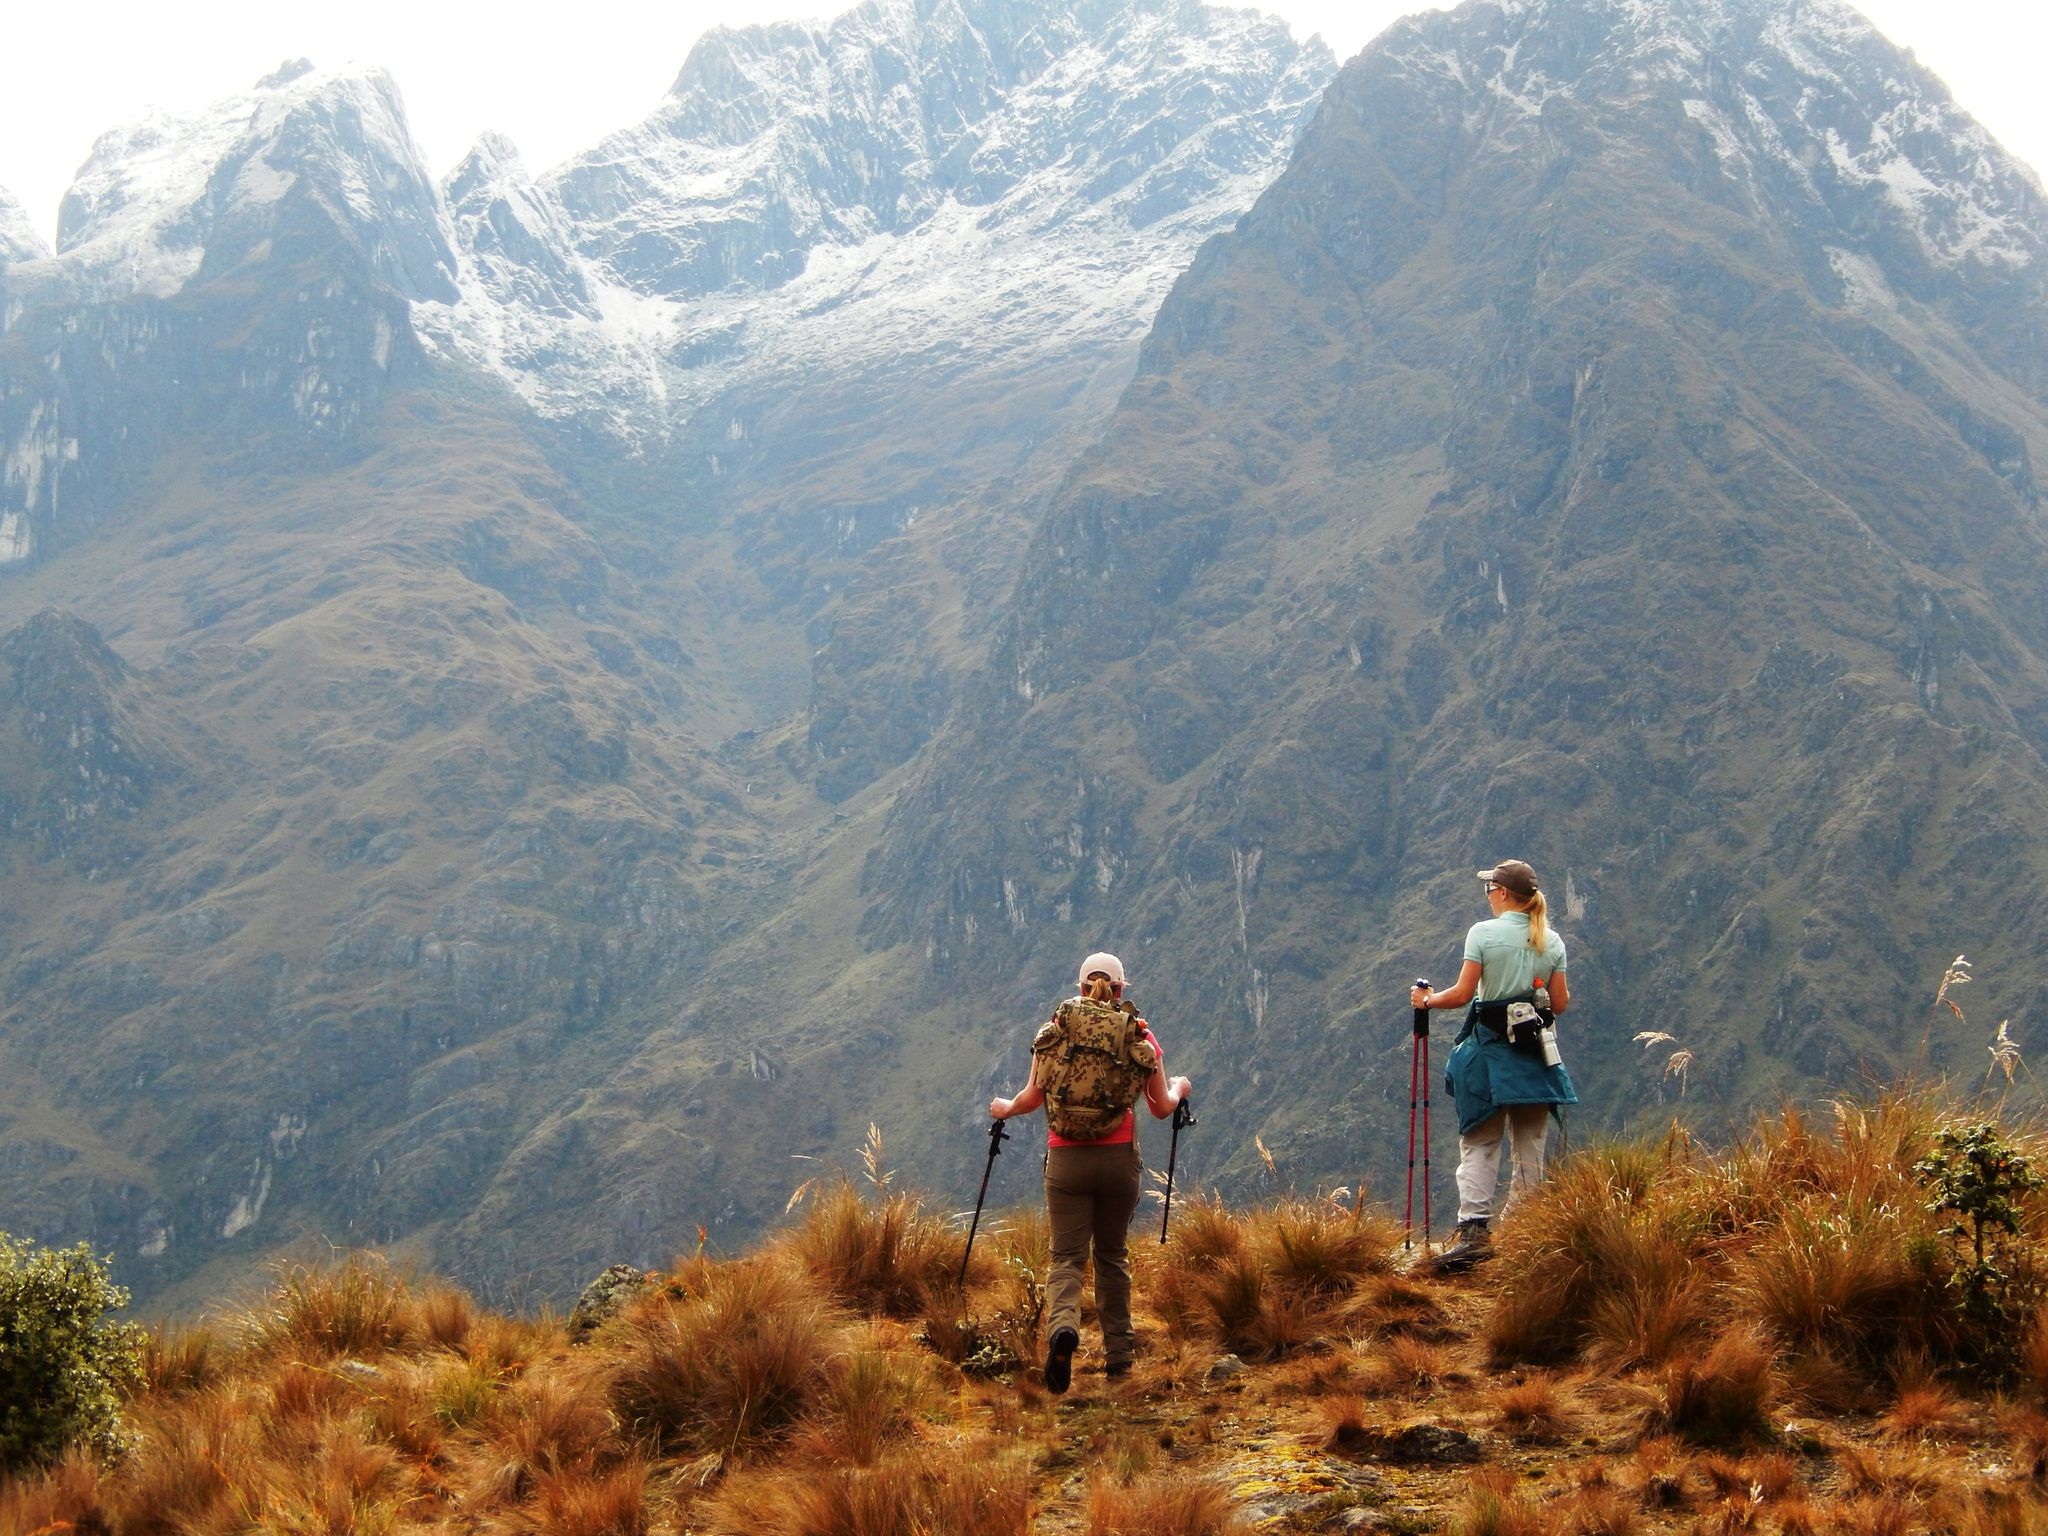
wilderness, walking, mountain, hiking, trail, adventure, backpack, view, valley, mountain range, panorama, travel, recreation, together, ridge, summit, peru, mountaineering, inca, sports, mountains, alps, backpacking, backpackers, plateau, south america, fell, wanderer, landform, mountain pass, inca trail, outdoor recreation, geographical feature, mountainous landforms